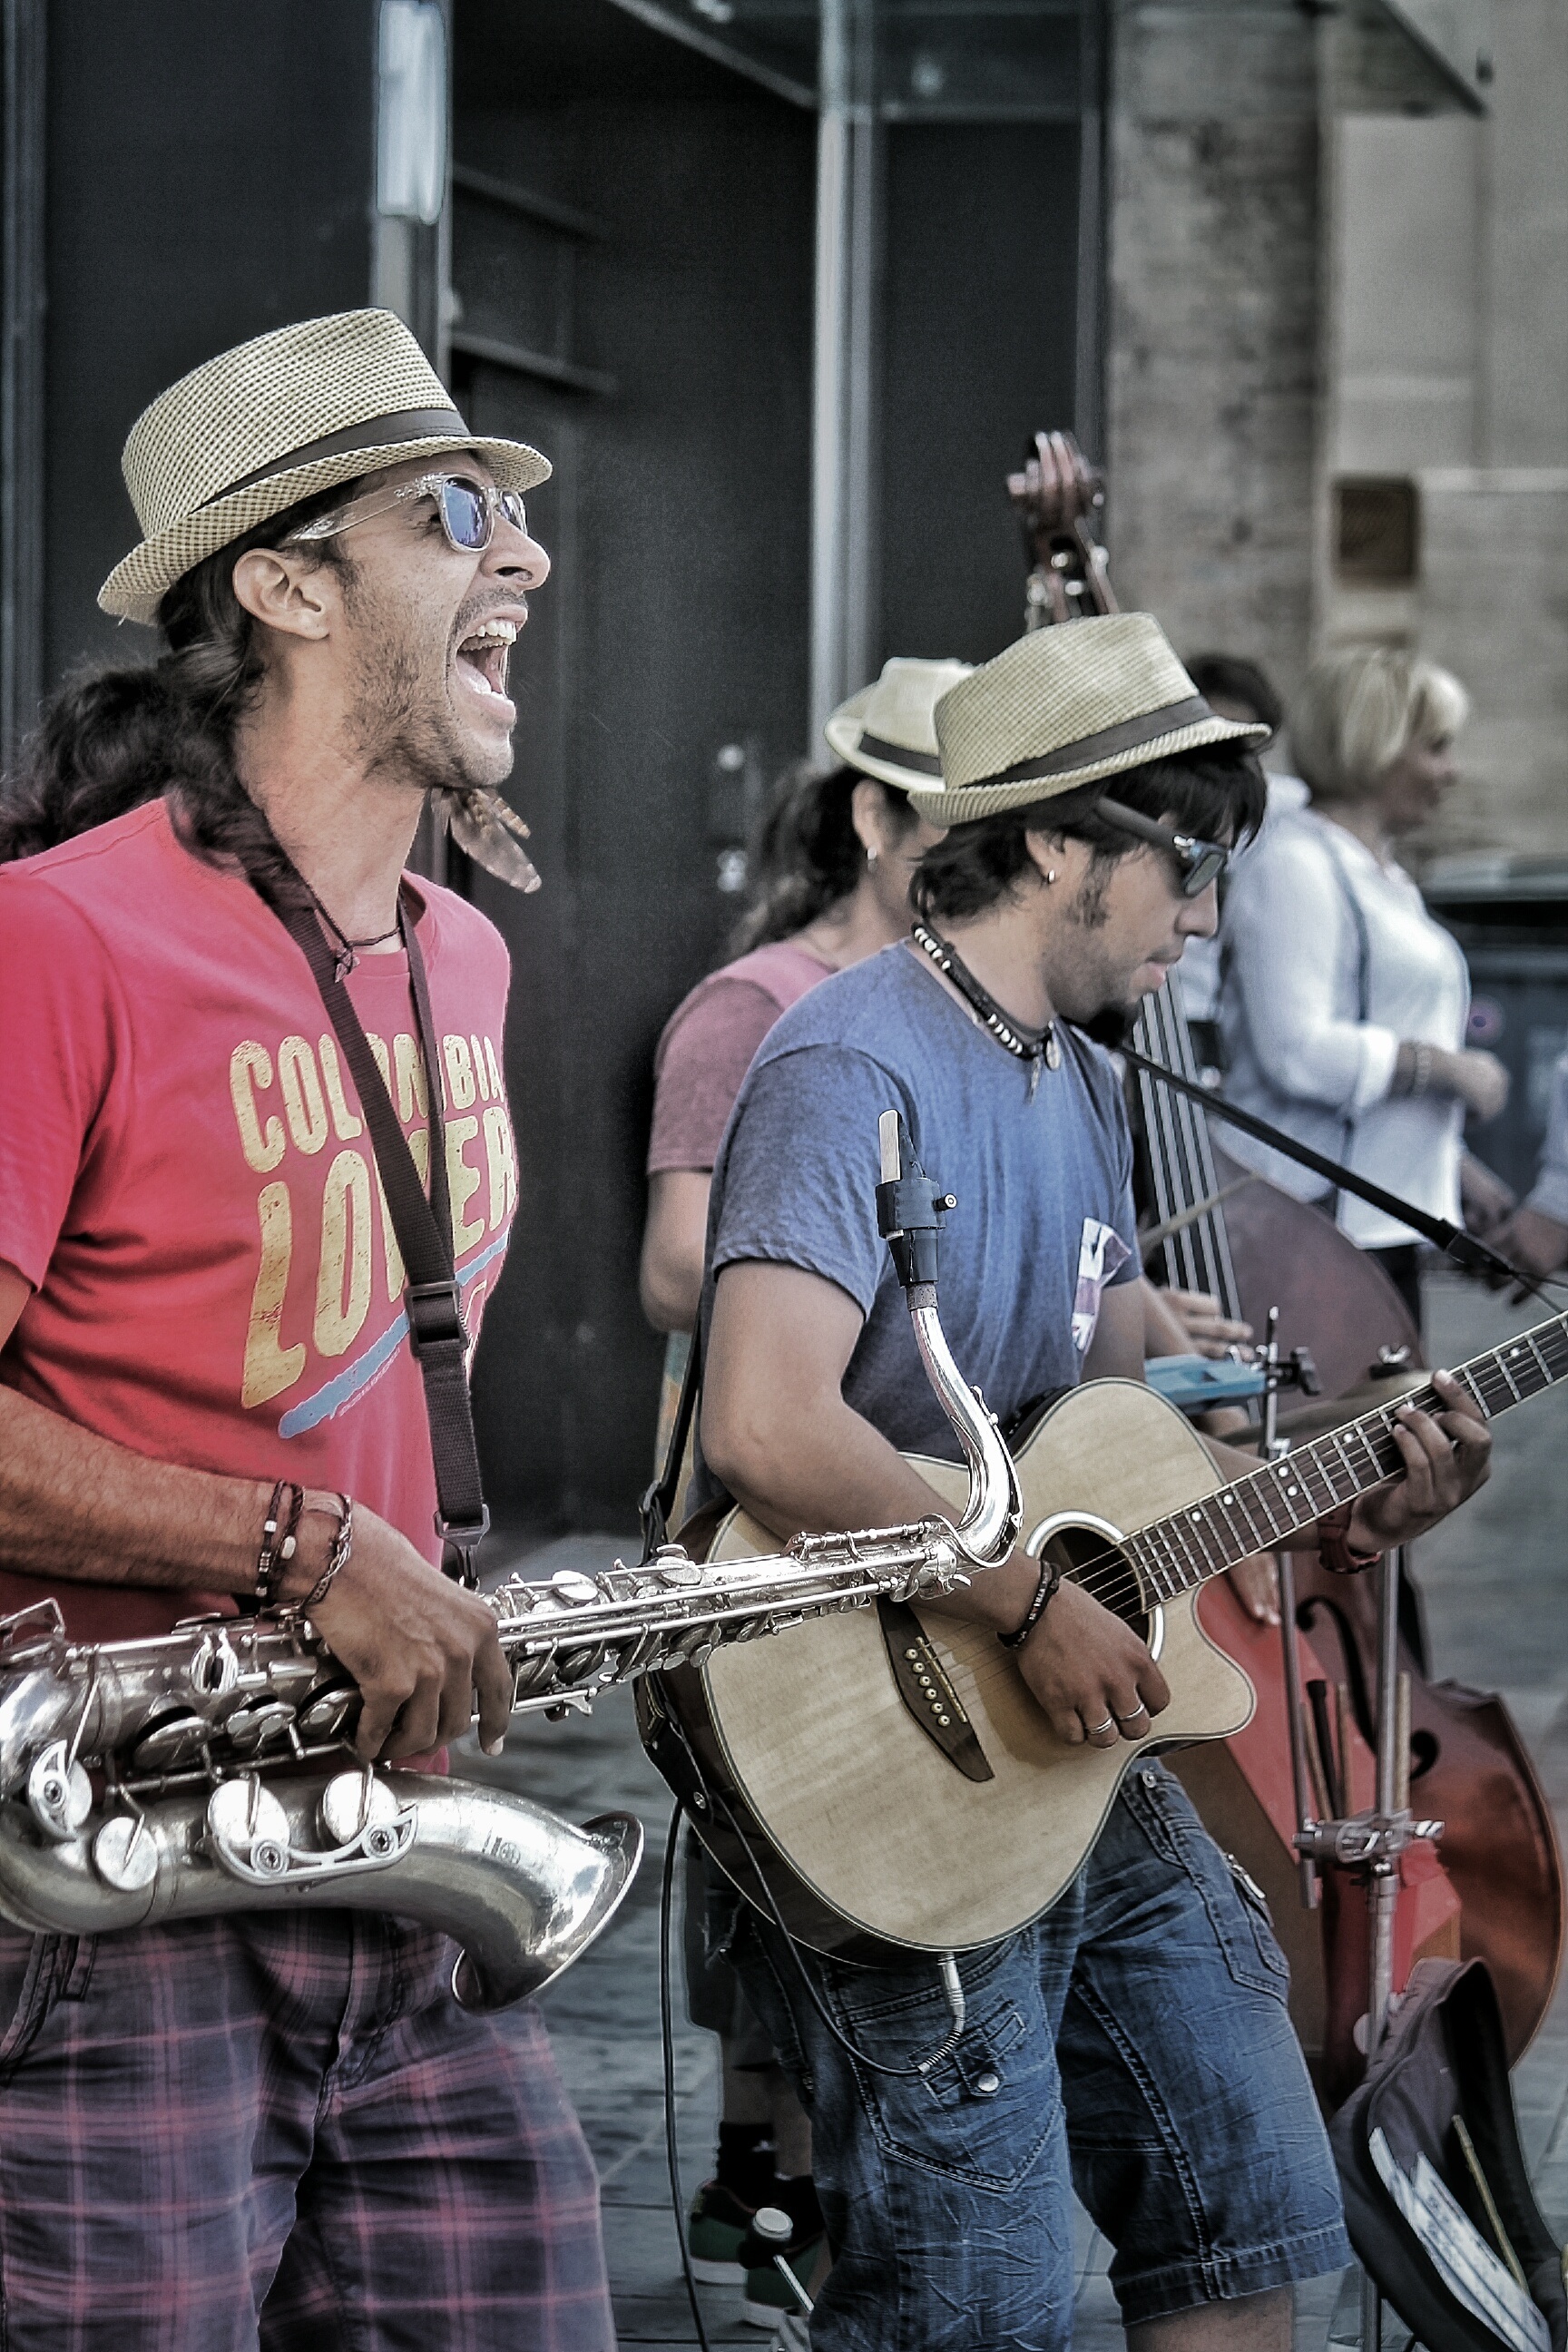
person, music, group, guitar, crowd, concert, musician, barcelona, performance art, festival, saxophone, performance, singing, guitarist, drummer, entertainment, street musicians, performing arts, social group, musical ensemble